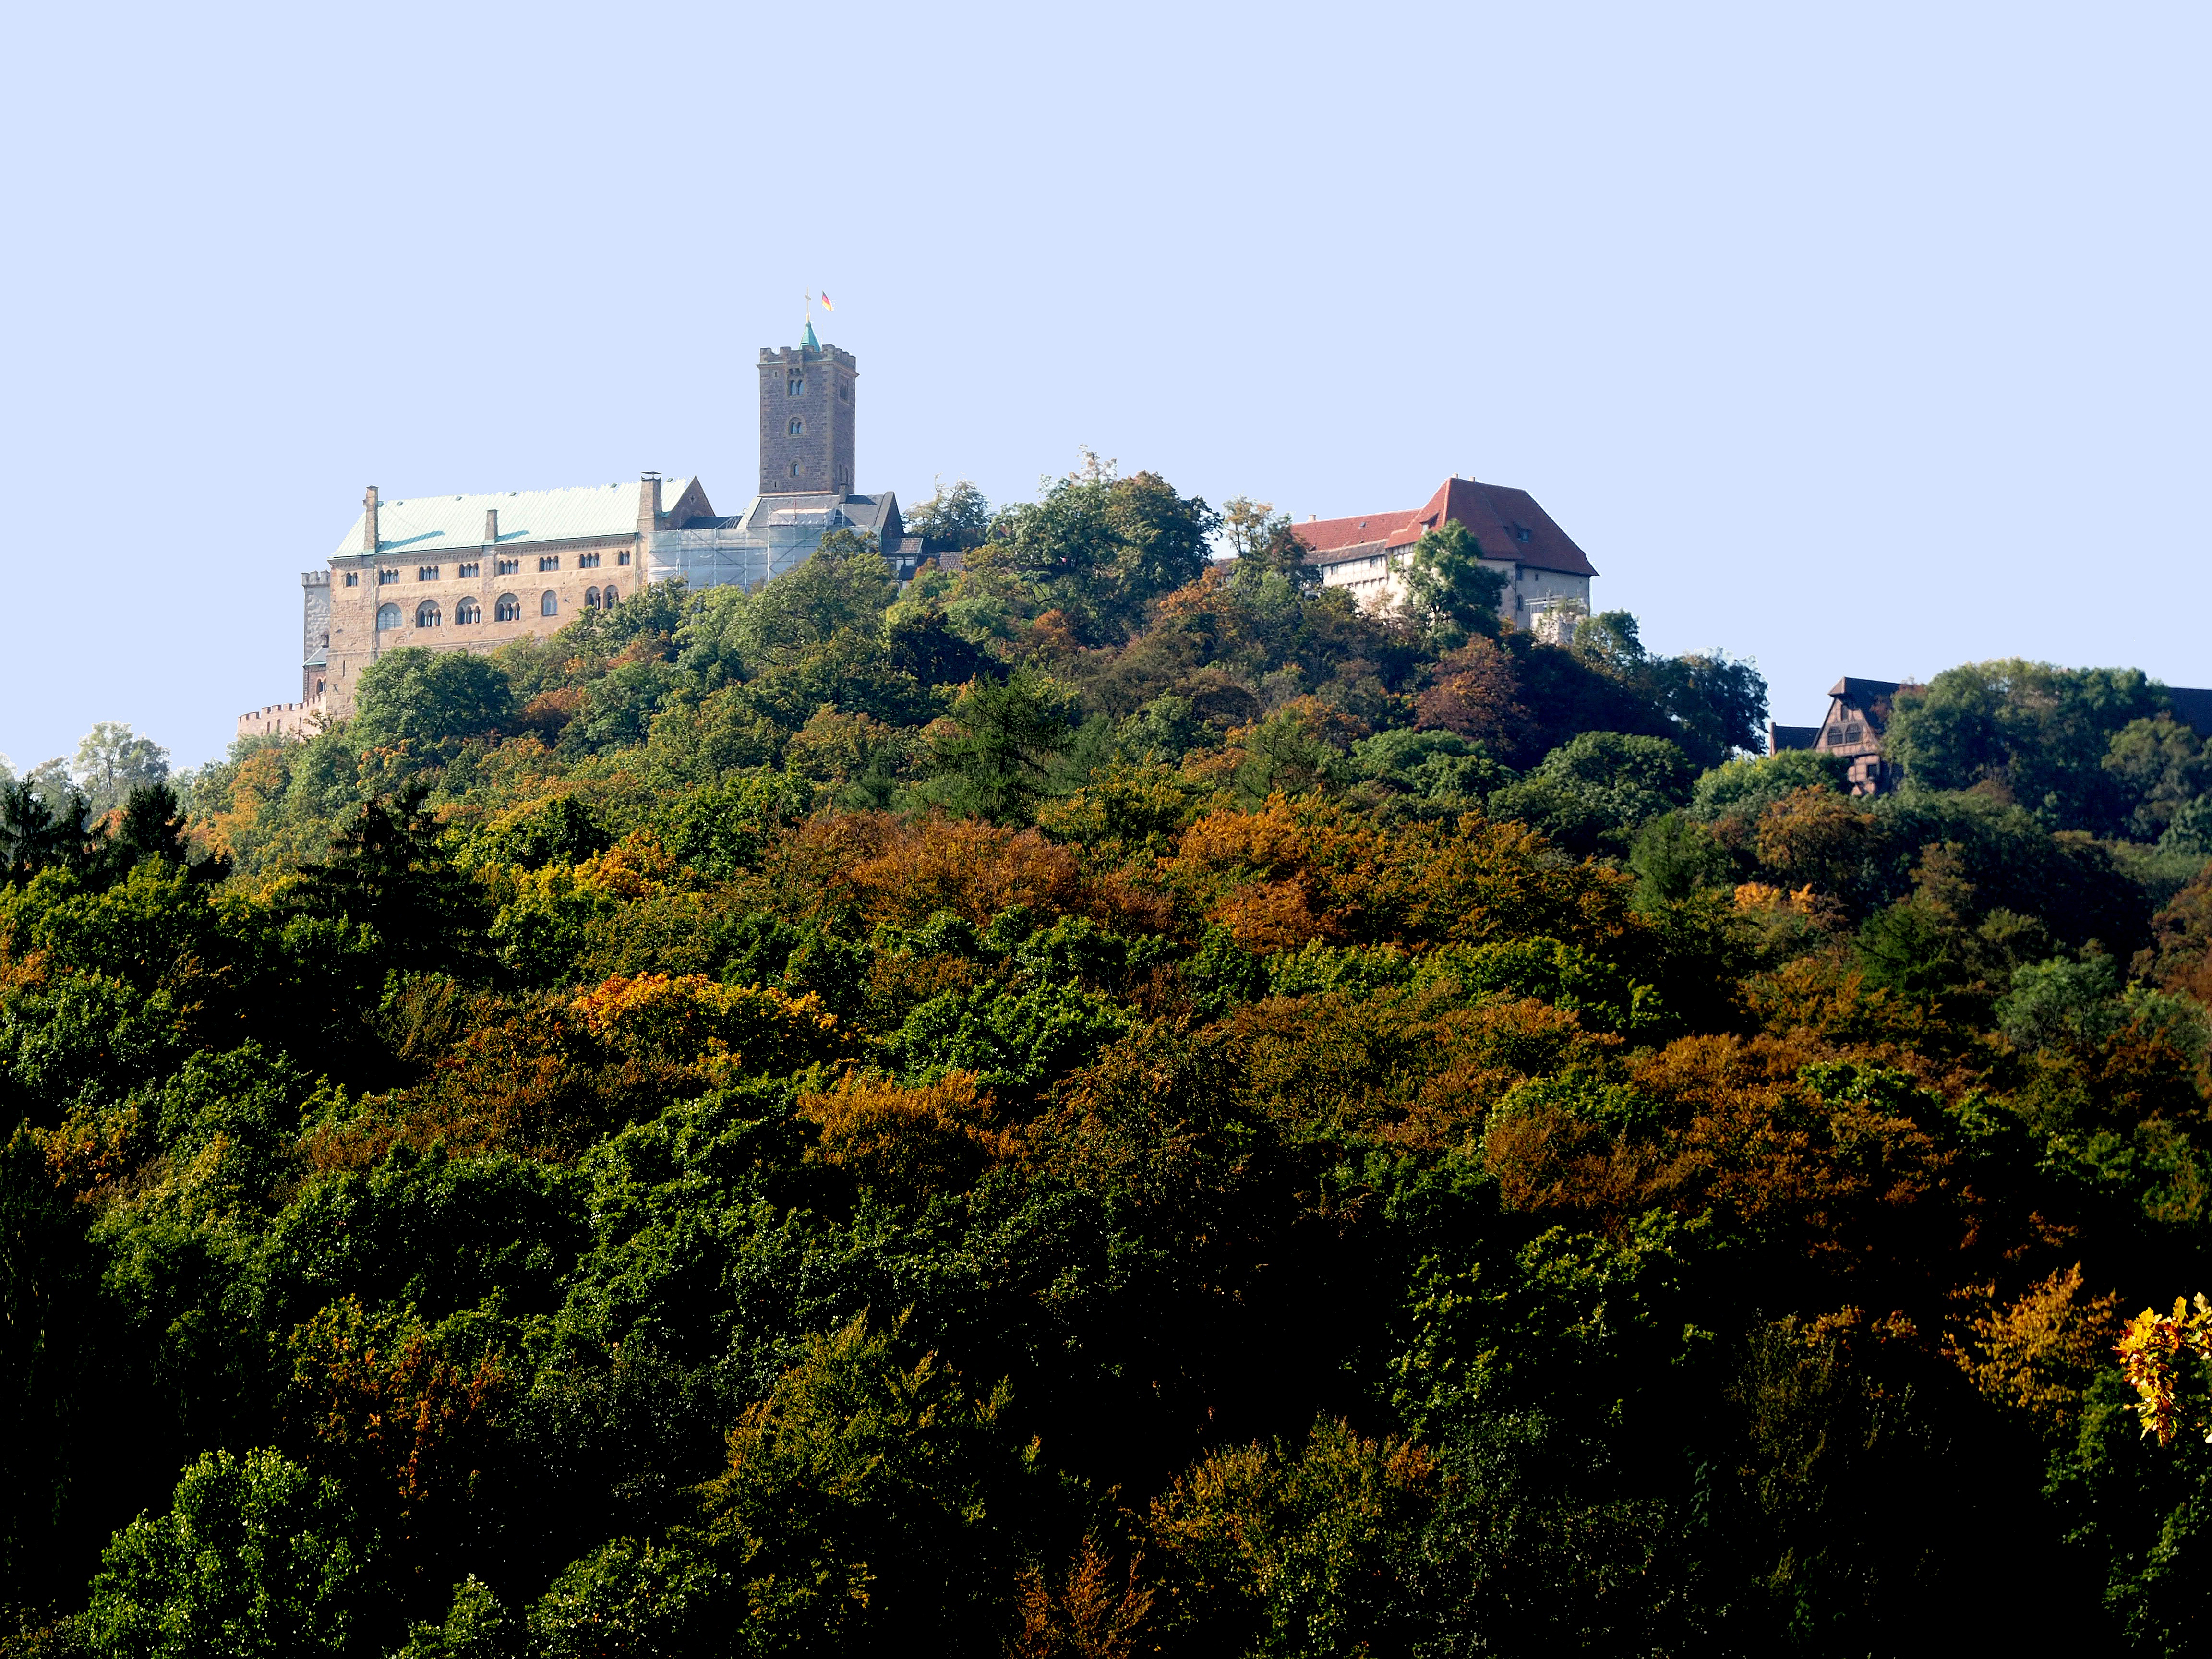
coast, tree, nature, mountain, sky, skyline, hill, flower, tower, autumn, castle, blue, luther, eisenach, wartburg castle, human settlement